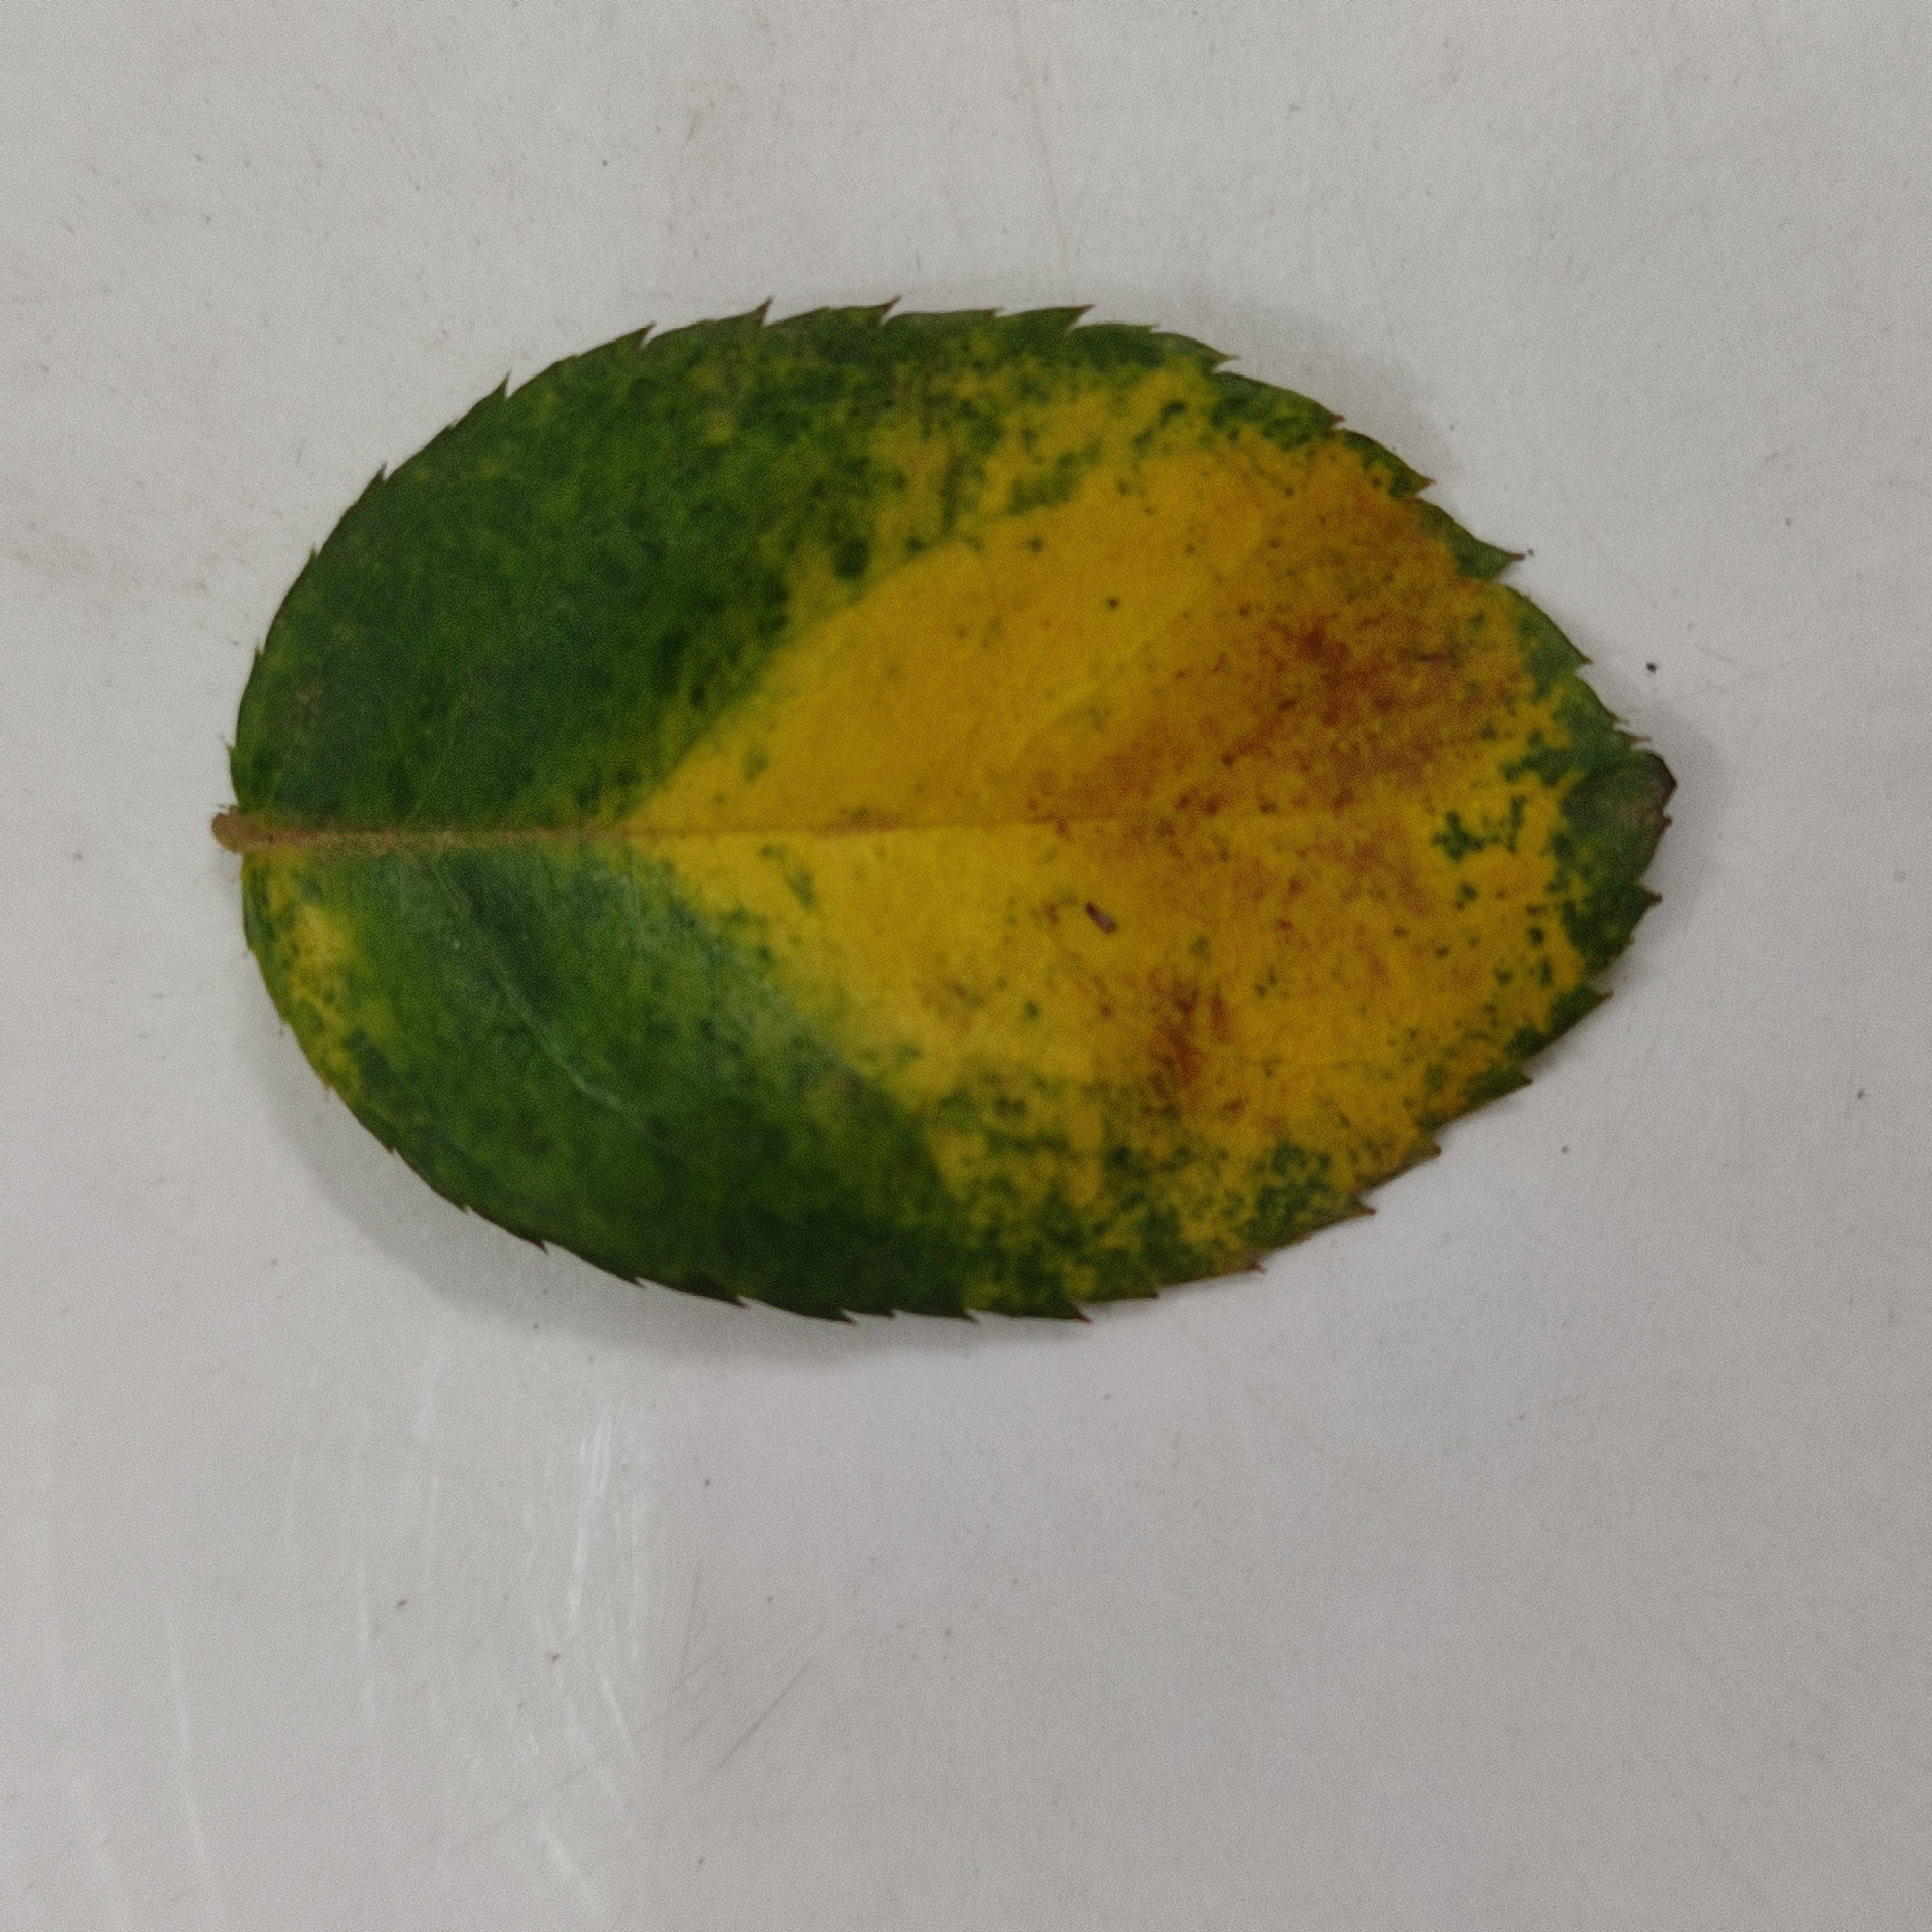
Label: Yellow Mosaic Virus